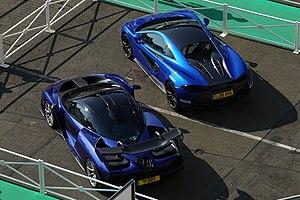
McLaren Senna et 570S au Mans Classic 2018
Le Mans Classic 2018 est la neuvième édition de la rétrospective d'automobiles de compétition du Le Mans Classic créée en 2002 par Peter Auto et l'Automobile Club de l'Ouest, en partenariat avec Richard Mille. La manifestation se déroule du 6 au 8 juillet 2018 sur le circuit des 24 Heures du Mans dans la Sarthe.
La 570S est une supercar produite par le constructeur automobile britannique McLaren depuis 2015.